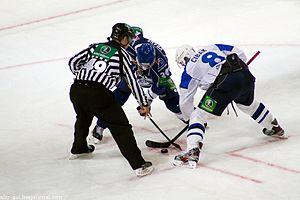
Martin Cibák est un joueur professionnel slovaque de hockey sur glace.